List of birds of Algeria

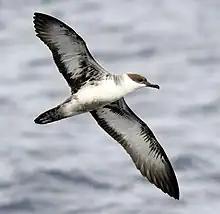
Great shearwater

Order: ProcellariiformesFamily: Procellariidae